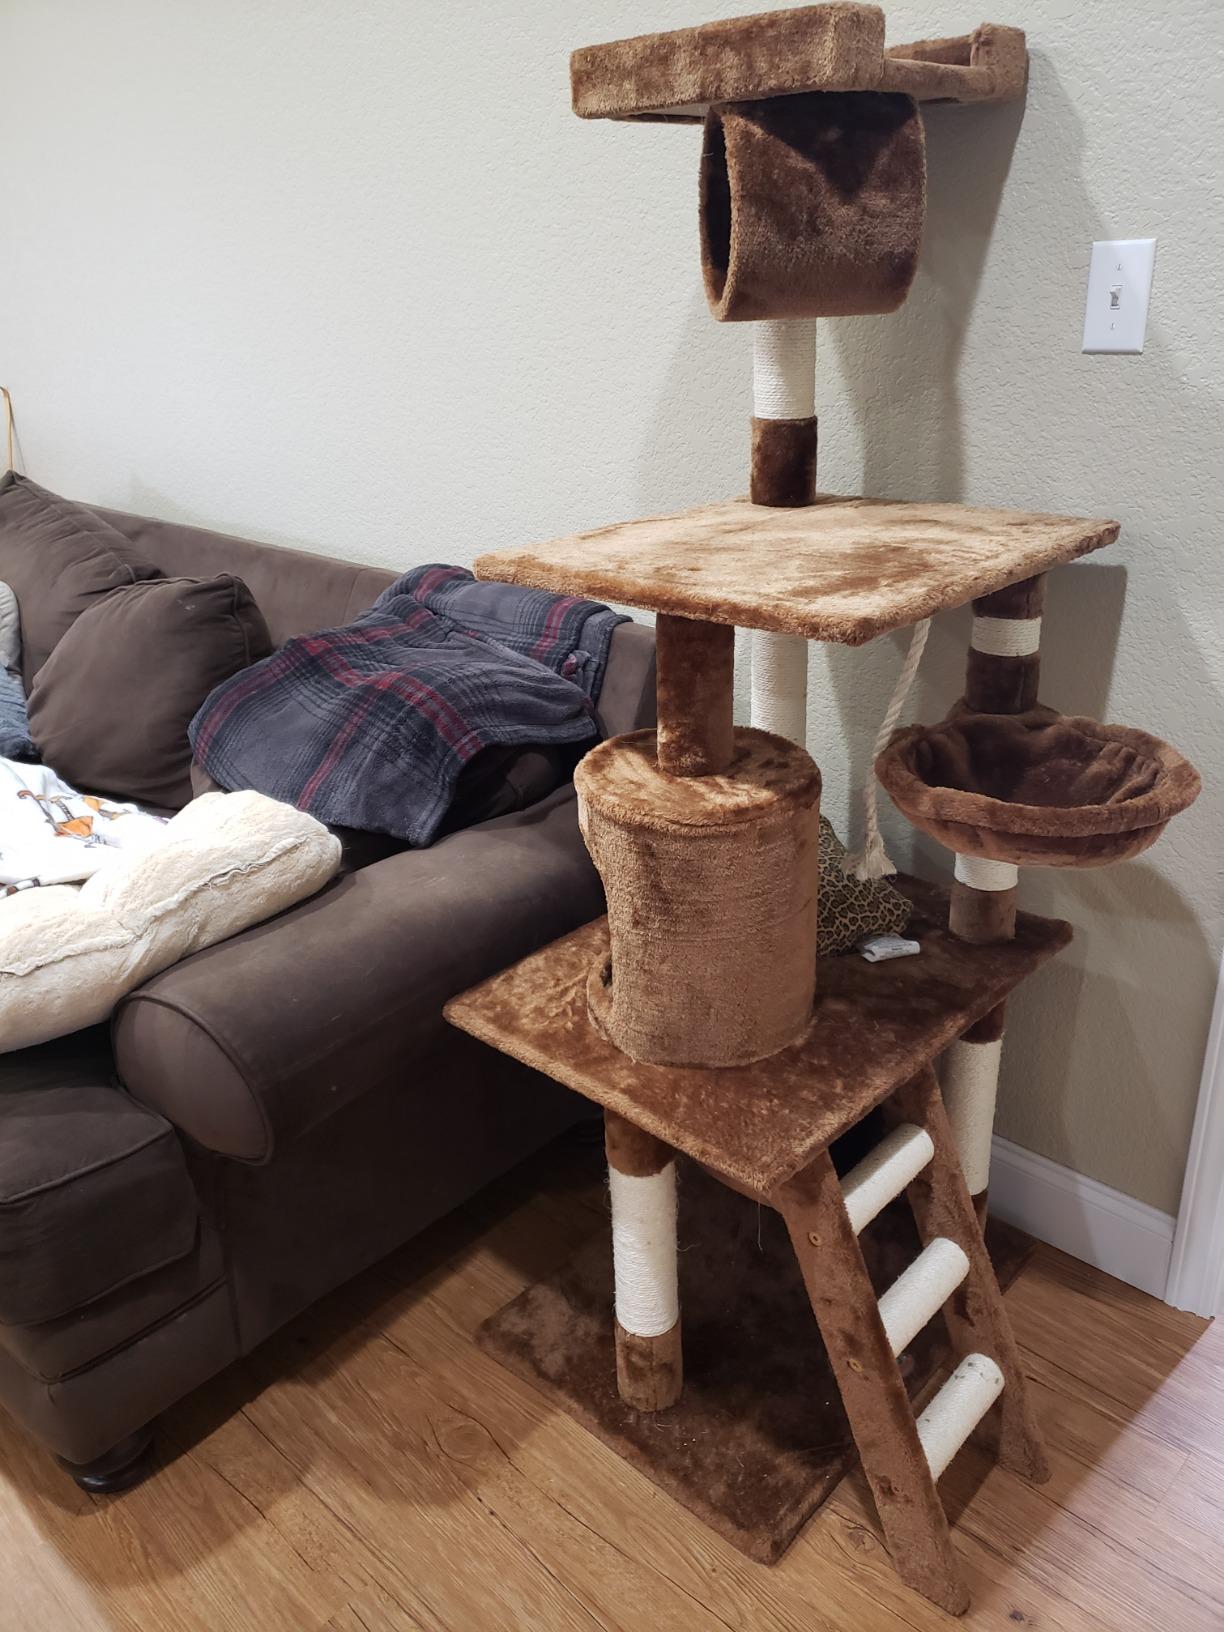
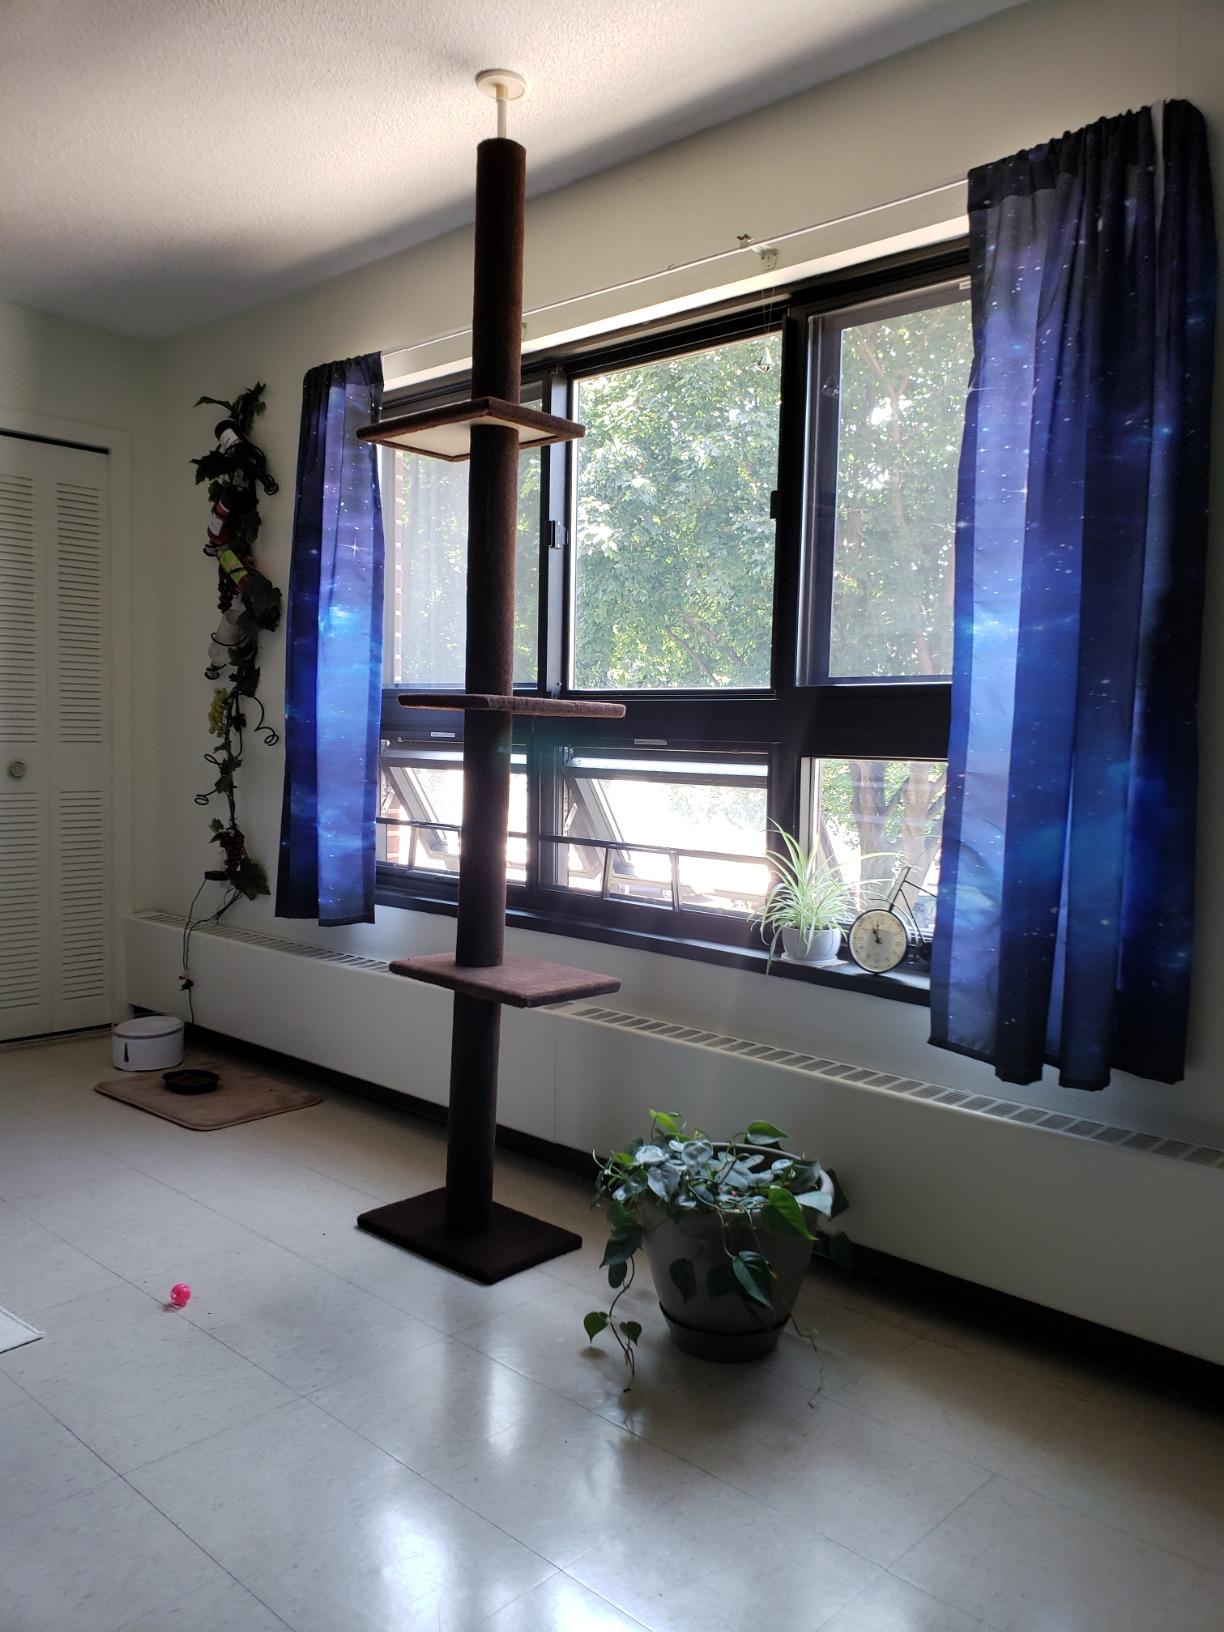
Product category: items_cat tree
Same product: no